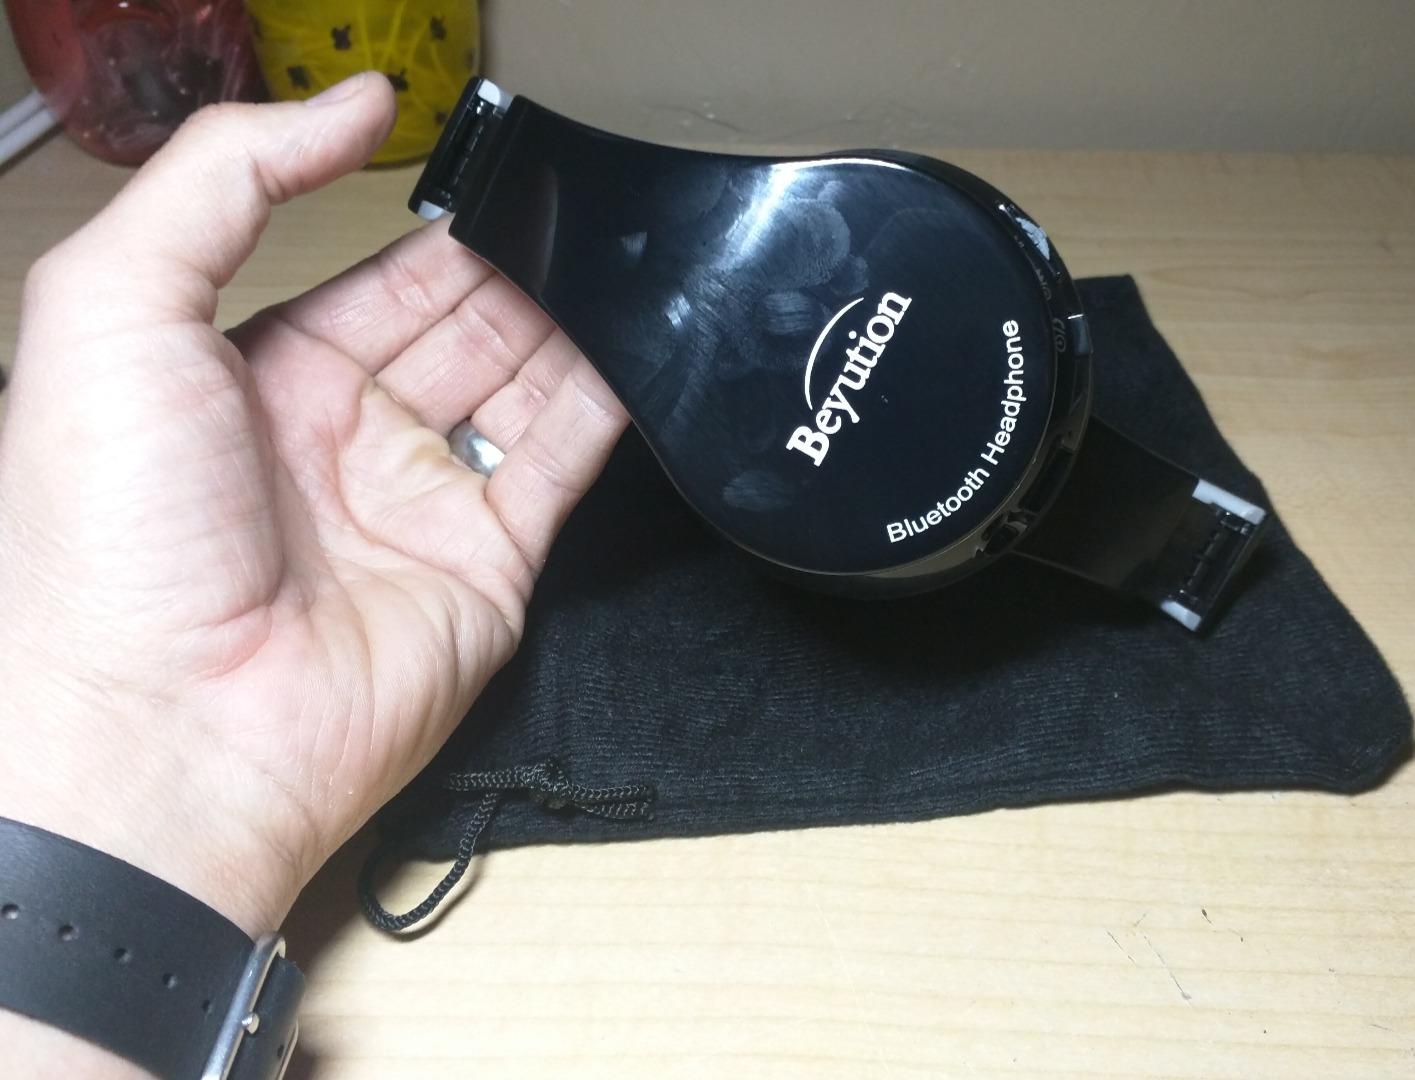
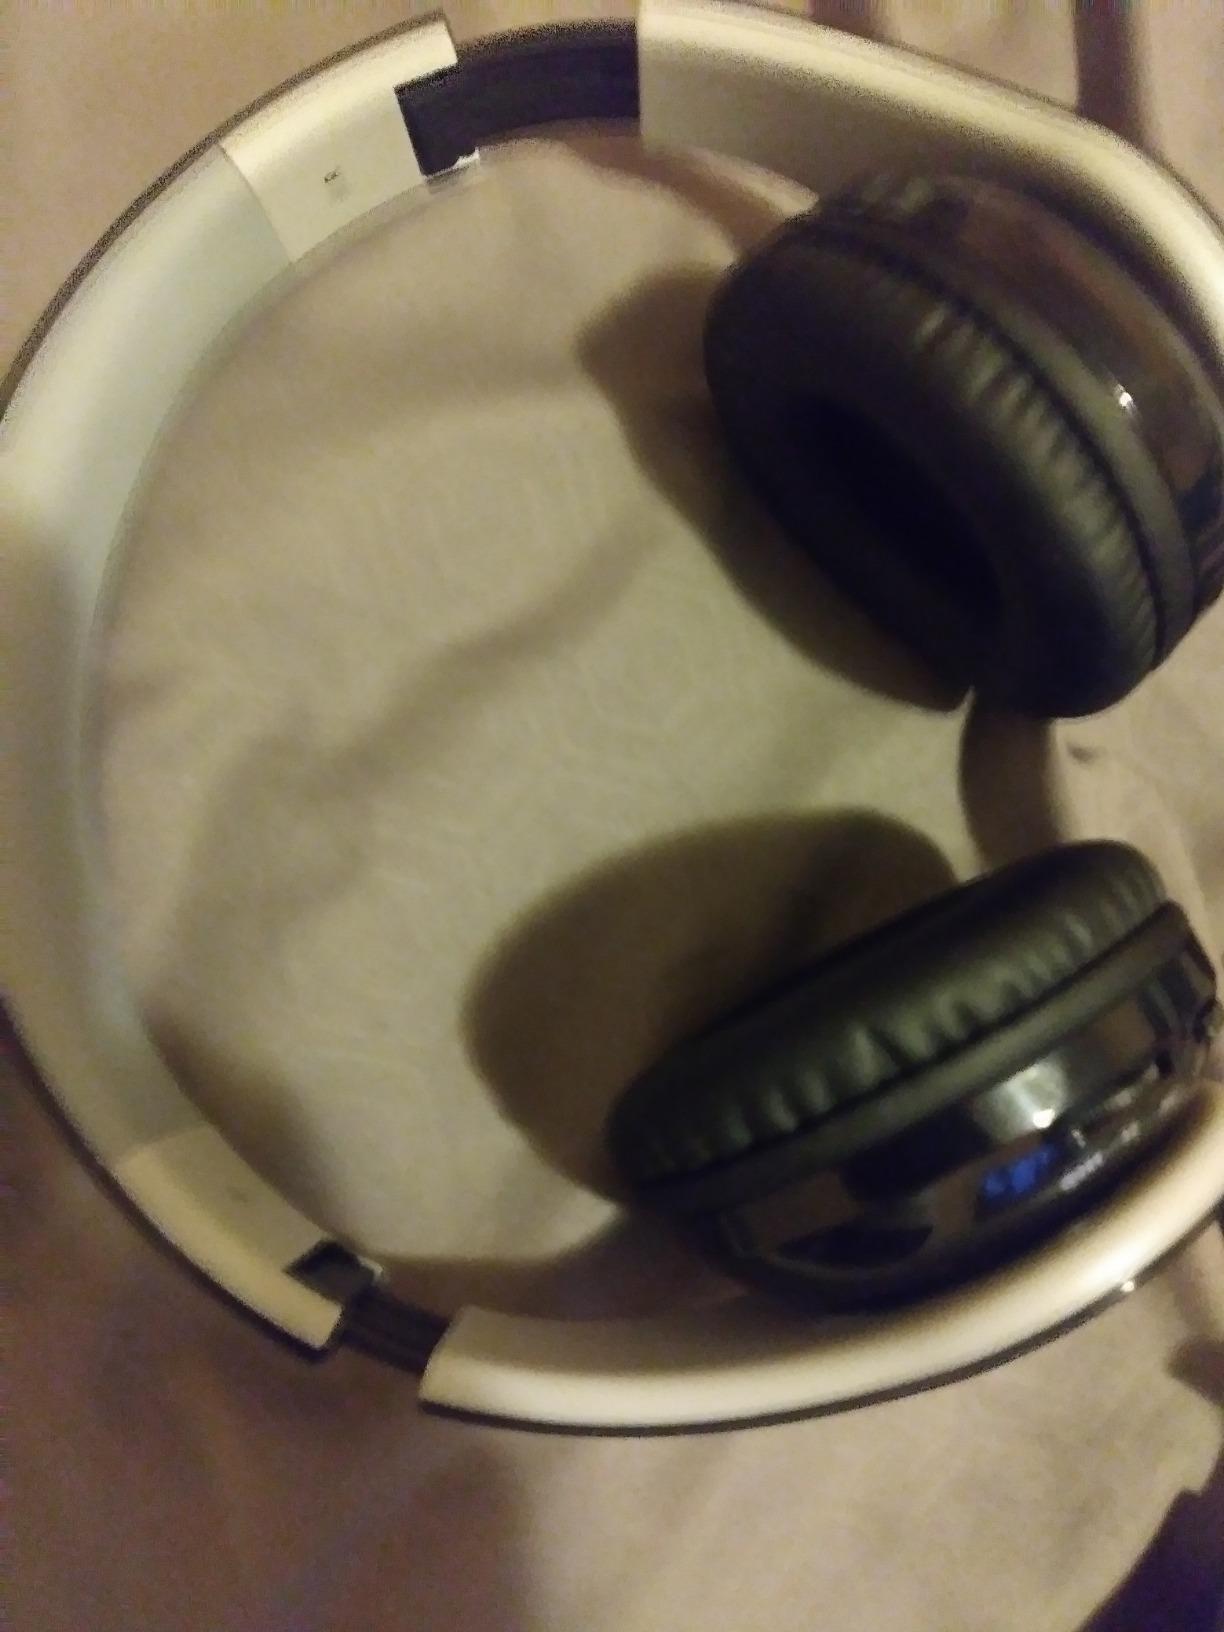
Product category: headphones
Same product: yes